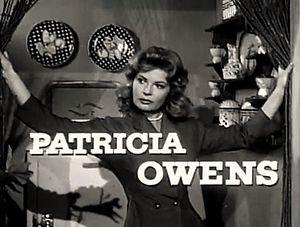
Patricia Owens, née le 17 janvier 1925 à Golden, morte le 31 août 2000 à Lancaster, est une actrice canadienne.
Saipan est un film américain réalisé par Phil Karlson, sorti en 1960.